Helligdomsklipperne

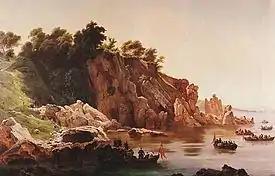
Anders Christian Lunde: Frederik VII's arrival at Helligdomsklipperne

Helligdomsklipperne (Sanctuary Rocks) are a group of rocks on the island of Bornholm, Denmark, from Gudhjem and from Tejn. They are characterised by moderately high coastal cliffs of sharp granite and are about high. The name of the rocks originated in the Middle Ages when there was a holy spring close to the coast which attracted pilgrims, especially on Sankt Hans Aften. During the ice age, much of today's coast was below sea level but when the ice melted, the island itself was raised leaving this part of Bornholm's coast some 20 meters above sea level. Coastal cliffs with deep caves and steep craggy granite pillars are typical of this area of the coast as a result of many years exposure to the weather. To the southeast the "Kyststi" or coastal path leads to the well preserved Døndalen Woods. It is a popular tourist attraction, accessed by boats from Gudhjem harbour. Steps lead from the coast up to the Bornholm Art Museum.